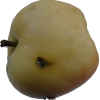
Label: Apple 14